The Grey King

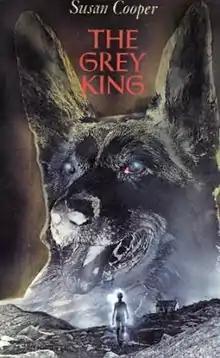
Front cover of the first UK edition

The Grey King is a contemporary fantasy novel by Susan Cooper, published almost simultaneously by Chatto & Windus and Atheneum in 1975. It is the fourth of five books in her Arthurian fantasy series "The Dark is Rising".